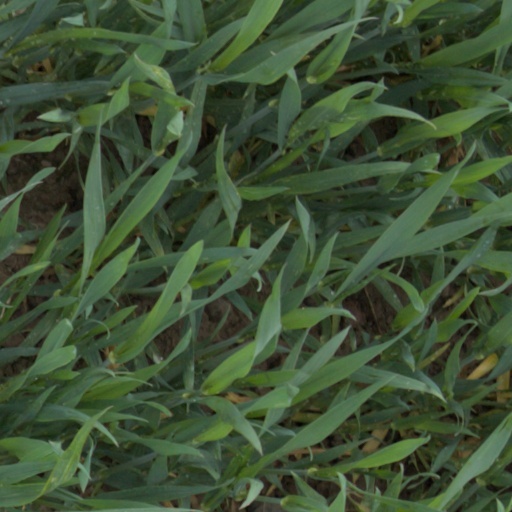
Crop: wheat